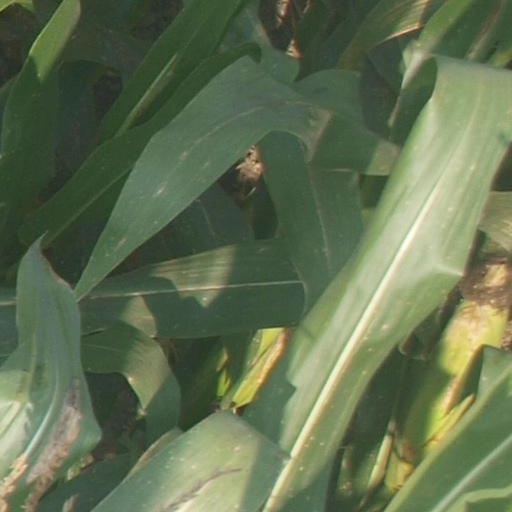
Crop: maize; corn